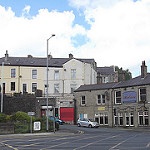
Label: buildings